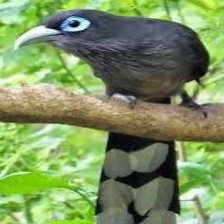
Species: BLUE MALKOHA
Scientific name: CEUTHMOCHARES AEREUS